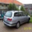
Label: automobile